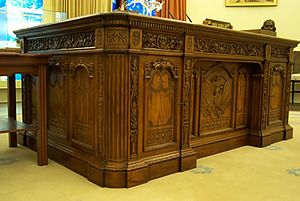
Resolute desk
Model af Resolute desk i det genskabte ovale kontor i Jimmy Carter Library and Museum.
Resolute desk er skrivebordet der bruges af USA's præsident.